Don Cossack Choir

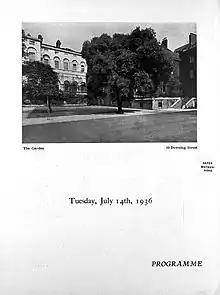
The programme for a concert in Downing Street, London, July 14, 1936

The tents were then exchanged for barracks in Sofia, provided by the Ministry of Defence. The profit from the-often improvised-concerts was about $ 2,- (approx. 8 German marks at the time). Even so, the debut on 23 June 1923 in the Alexander Nevsky Cathedral, Sofia, was excellent for morale.